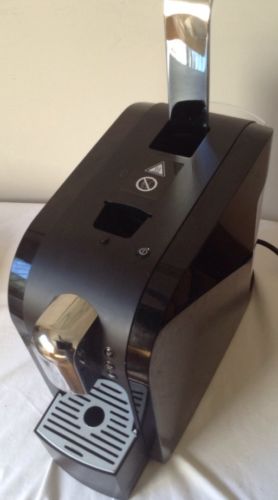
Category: coffee maker